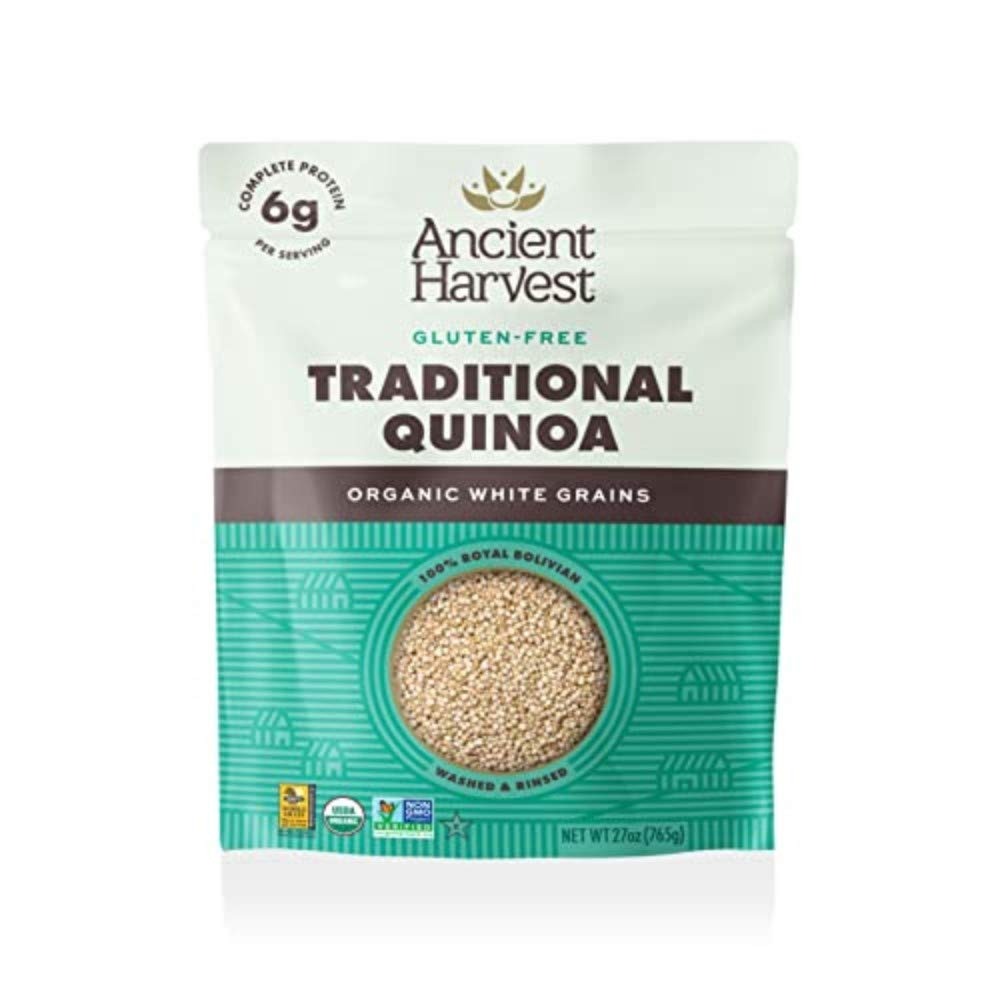
Item Name: Ancient Harvest Organic Quinoa, Traditional, 27 oz. Bag, Essential Gluten-Free Whole Grain Quinoa Packed with Protein, An Easy to Prepare Supergrain
Bullet Point 1: Ancient Harvest Organic Traditional Quinoa is a tasty, natural, plant-based, supergrain protein. Non-GMO, kosher, premium, wheat-free, 100% whole grain. Pre-washed and rinsed for easy prep to provide nutrient-packed meals one delicious dish at a time.
Bullet Point 2: Whether you substitute our traditional quinoa for your breakfast oatmeal, use it to create delicious sides or build a hearty main course, your family will request this versatile, tasty, ancient grain again and again. Packed with protein in each serving.
Bullet Point 3: Try all of Ancient Harvest's quinoa varieties that also includes Inca Red, & the tri-colored Harmony Blend. We also make flavored microwavable quinoa, ancient grains hot cereal, supergrain corn & quinoa pastas, high-protein pasta varieties, & polenta.
Bullet Point 4: Ancient Harvest packs valuable, plant-based, superfood nutrition--found only in nature’s finest ingredients --into the foods you crave. Breakfast, lunch, or dinner, we provide delicious pastas & grains you need to power up your day. We Harvest Flavor.
Bullet Point 5: Compare Ancient Harvest quinoa against brands like Viva Naturals, 24 Mantra, truRoots, Kirkland, 365 Everyday, Earthly Choice, Baron's, Better Body Foods, Healthworks, Seeds of Change, Near East, Anthony's, Tiny Hero, Arrowhead Mills, and Bob's Red Mill.
Value: 27.0
Unit: Ounce

Price: 11.23